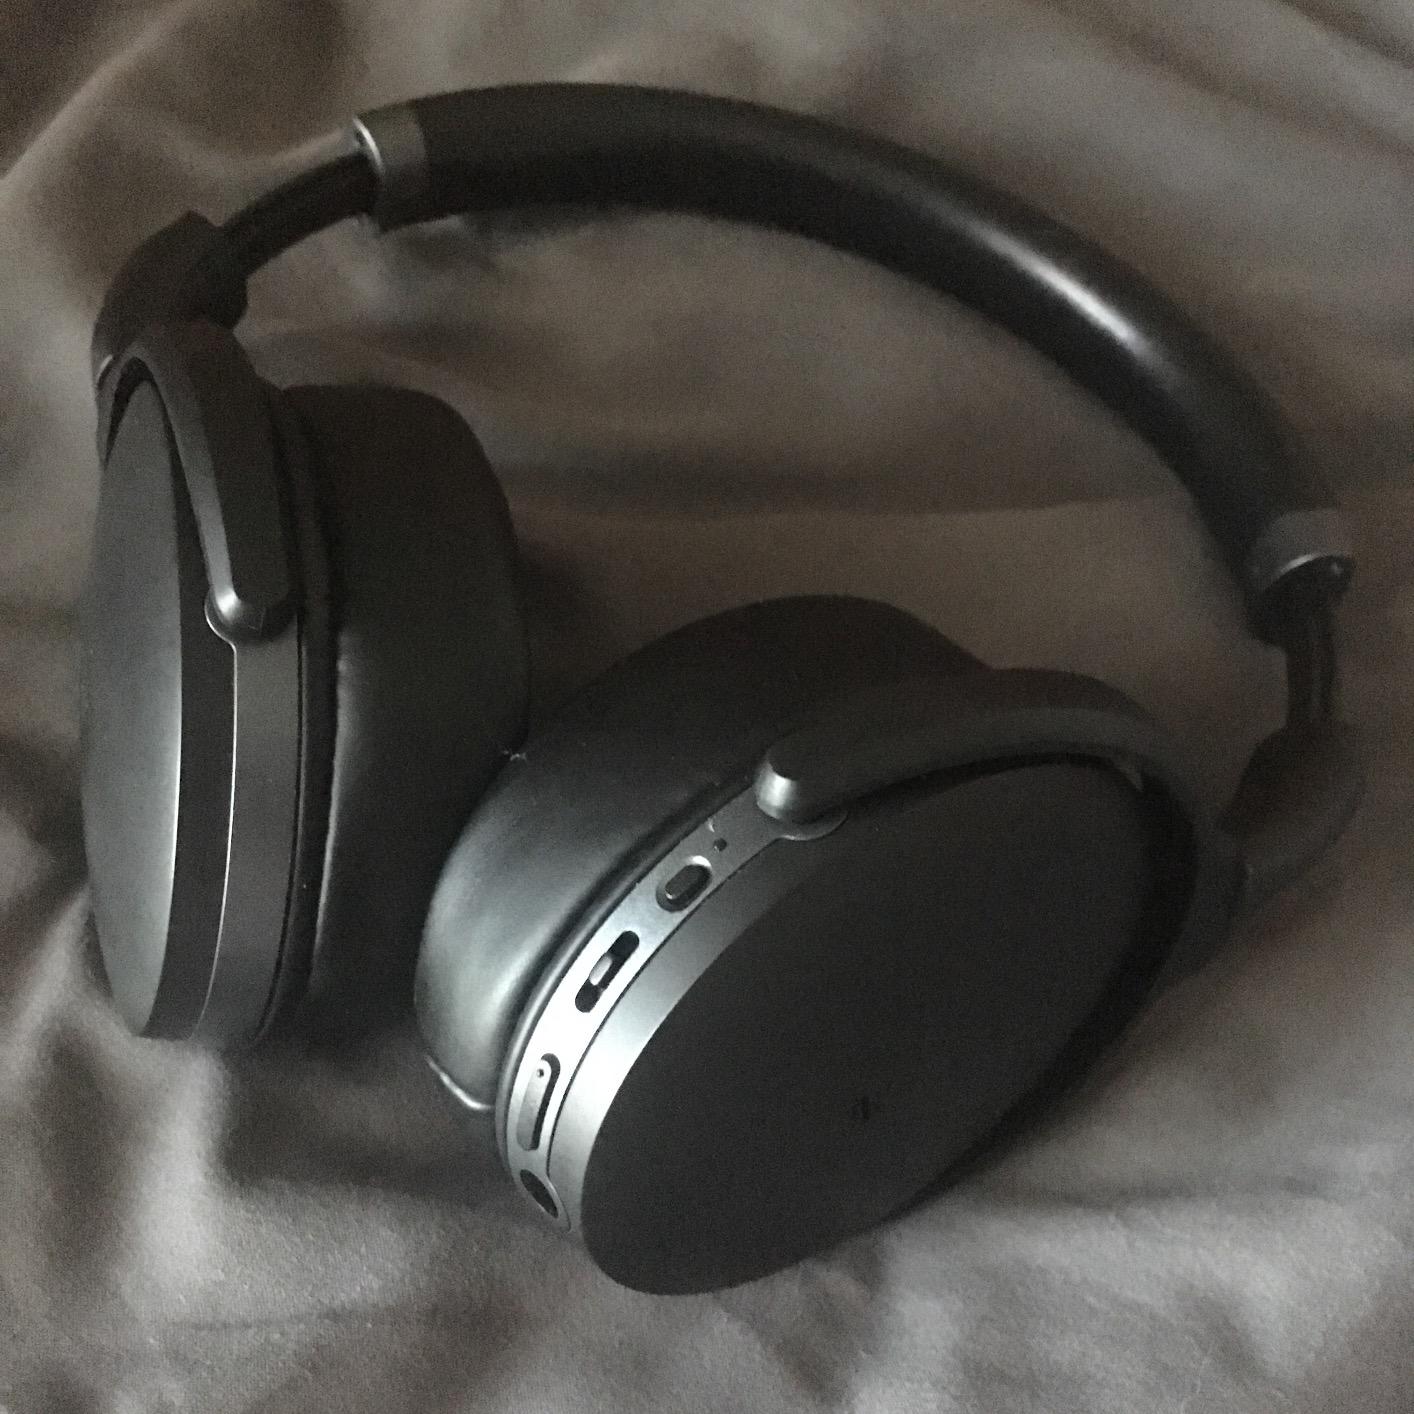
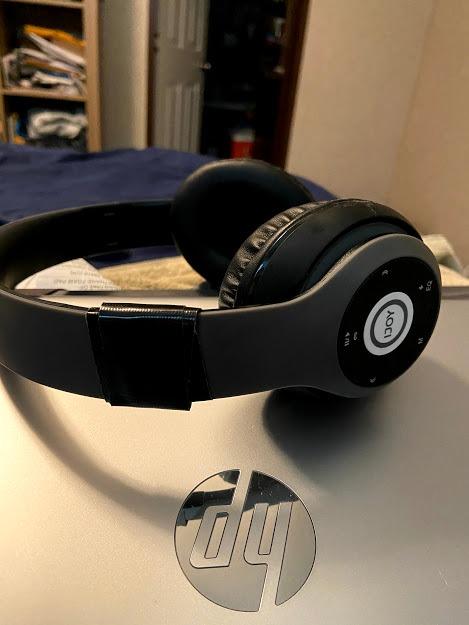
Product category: headphones
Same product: no